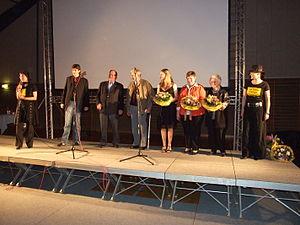
Wacken Open Air est un festival de heavy metal se tenant chaque année depuis 1990, durant la première fin de semaine d'août dans la ville de Wacken située dans le Land de Schleswig-Holstein en Allemagne. Près de tous les styles de hard rock et de métal y sont représentés. Il est désormais l’un des plus importants festivals de heavy métal au monde et l’un des plus importants festivals plein air d’Allemagne. Entre 2011 et 2018, le festival comptait environ 85 000 participants, dont le nombre de visiteurs payants s’élevait à 75 000. L’édition 2020 du festival qui devait avoir lieu du 30 juillet au 1er août a été annulée suite à l’interdiction des rassemblements majeurs en Allemagne en raison de la pandémie de Coronavirus.